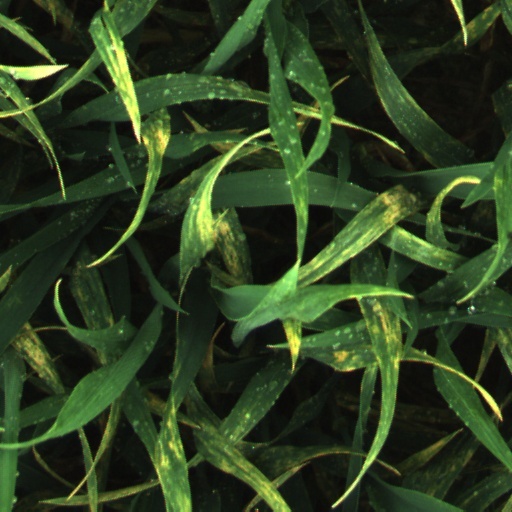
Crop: wheat